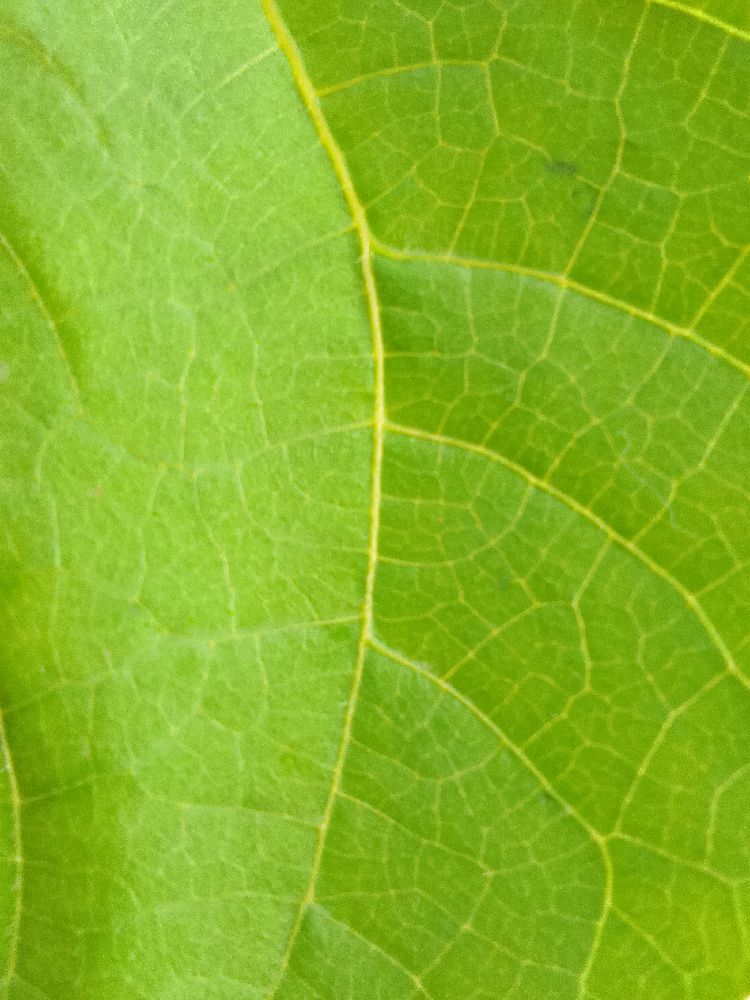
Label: healthy